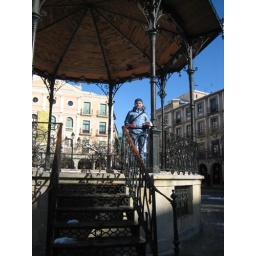
gazebo with cool wooden roof in Plaza Mayor